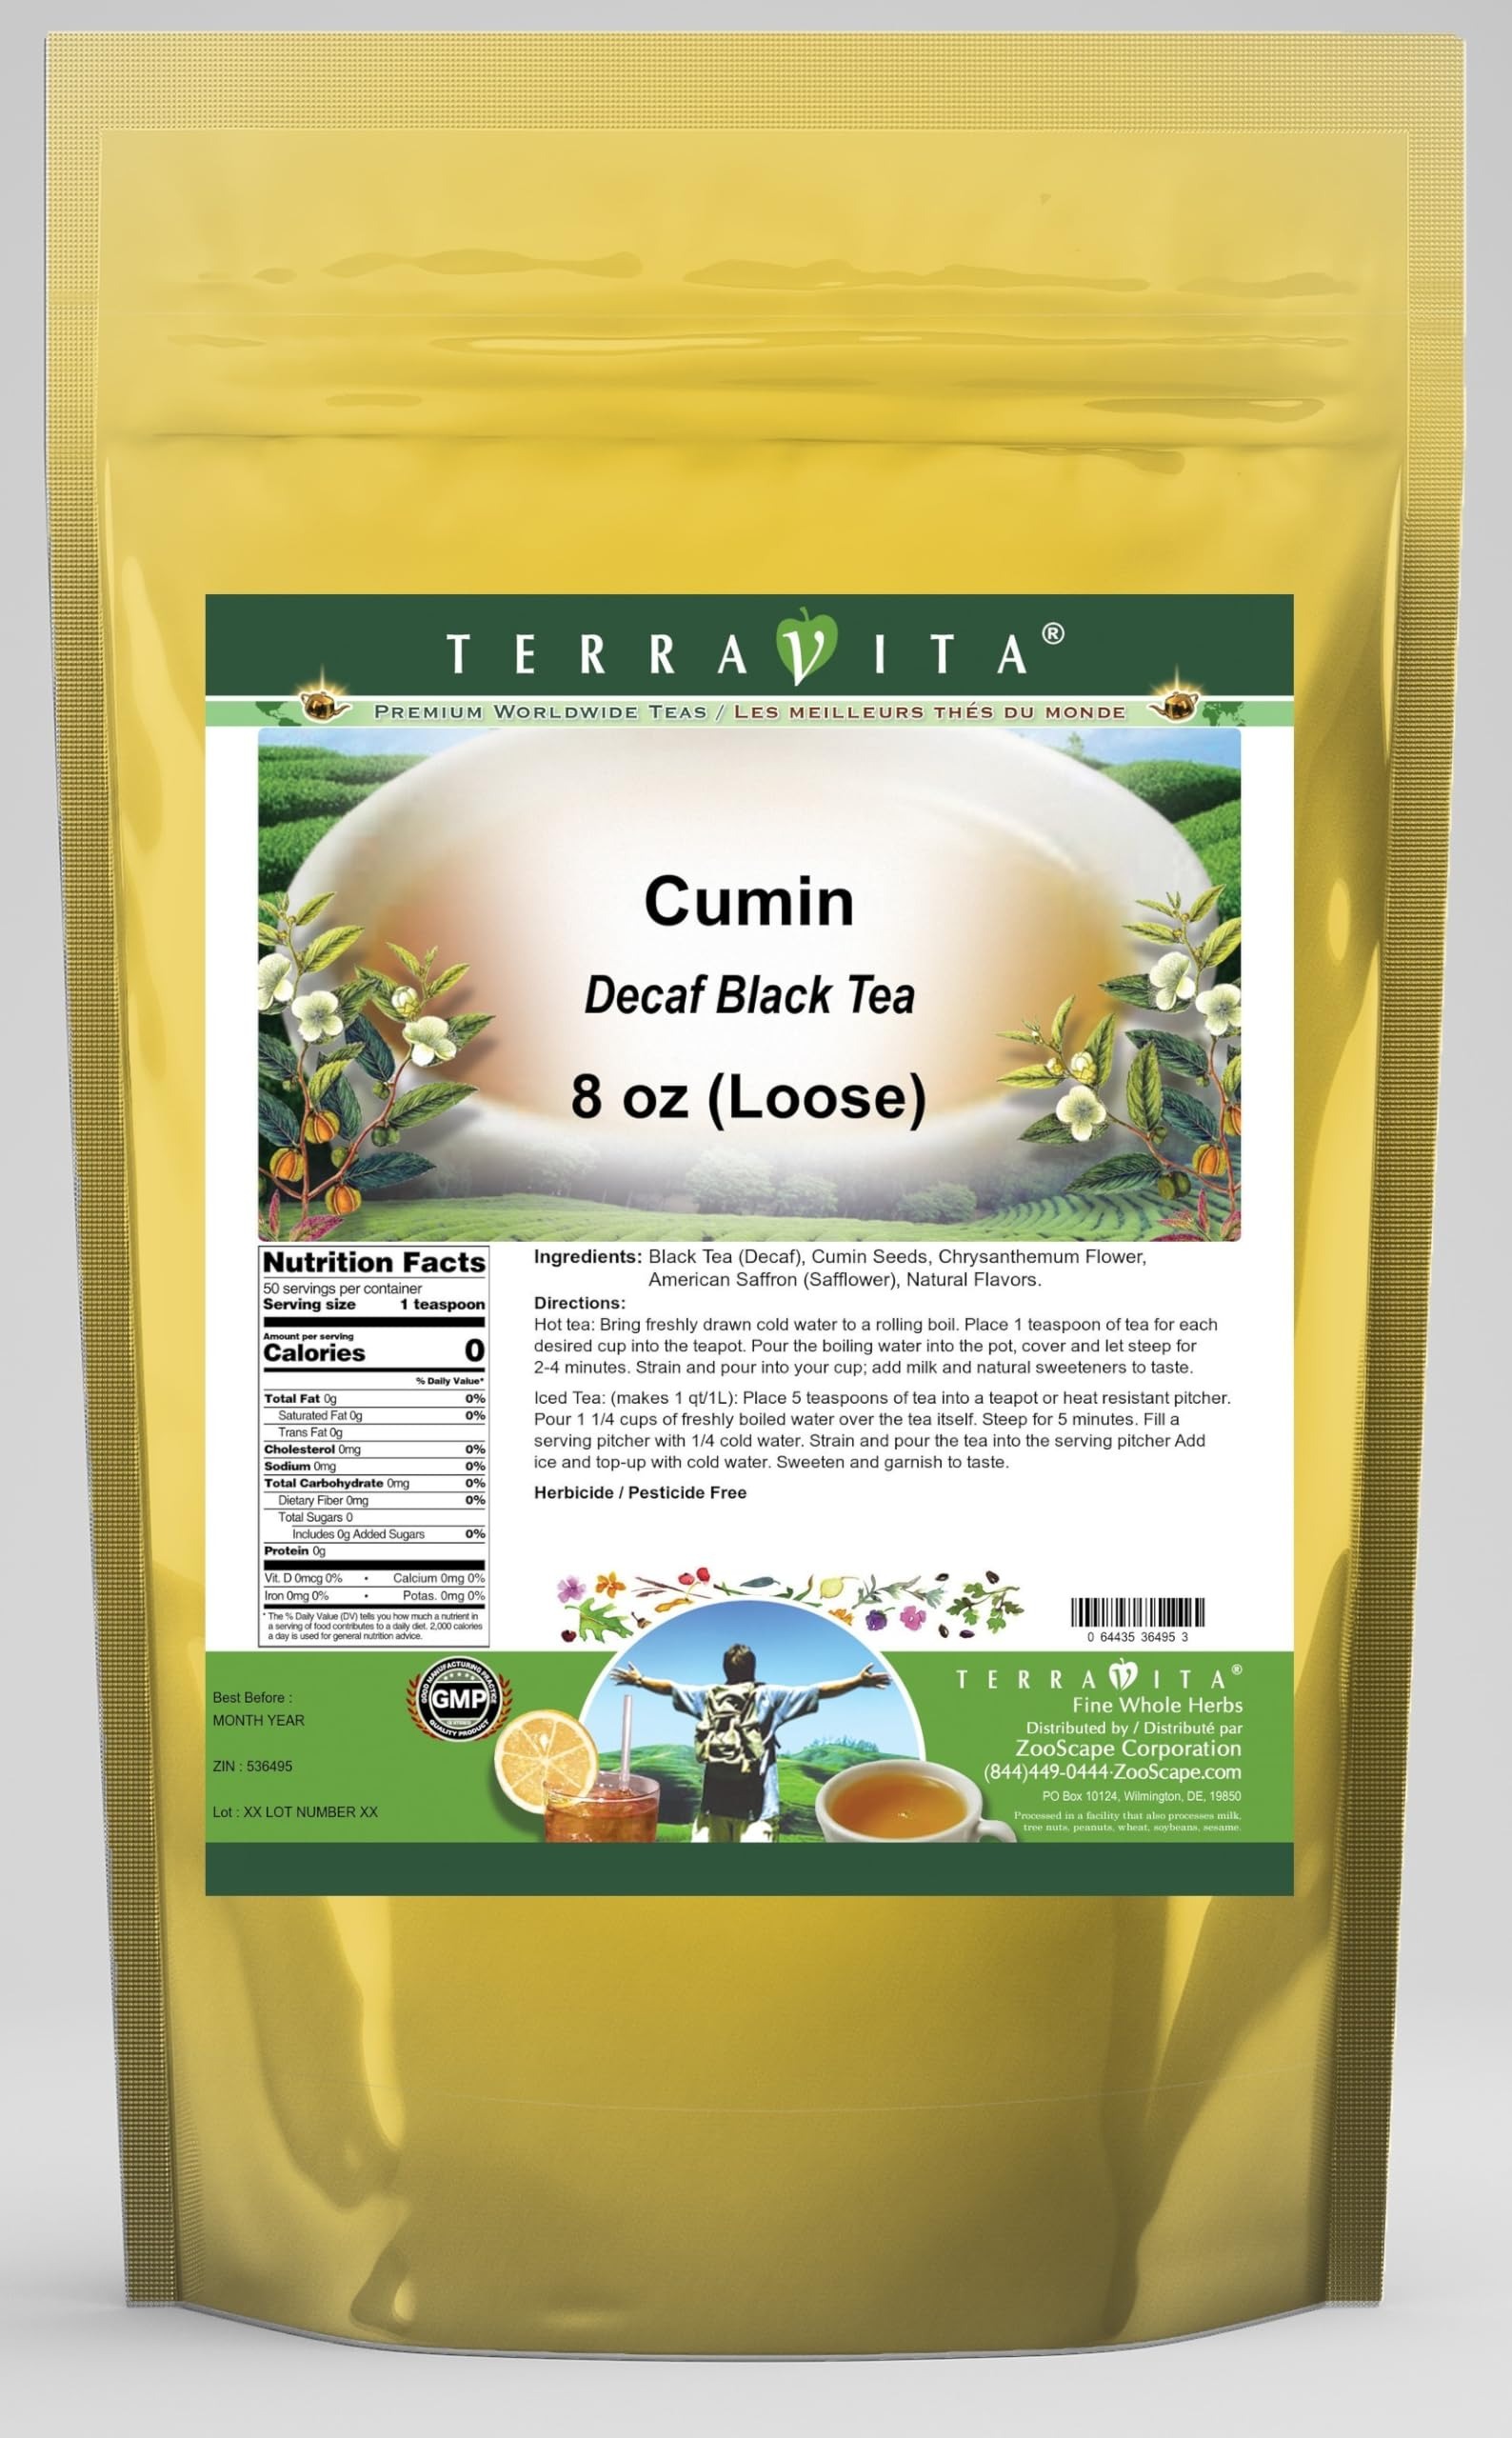
Item Name: Cumin Decaf Black Tea (Loose) (8 oz, ZIN: 536495) - 3 Pack
Bullet Point 1: Our Cumin Decaf Black Tea is a wonderful flavored decaffeinated Black tea with Cumin Seeds, Chrysanthemum Flower and American Saffron (Safflower). You will enjoy the simple and elegant Cumin taste! - Ingredients: Decaf Black tea, Cumin Seeds, Chrysanthemum Flower, American Saffron (Safflower) and Natural Cumin Flavor.
Bullet Point 2: No fillers.
Bullet Point 3: Manufacturer: TerraVita
Bullet Point 4: Size: 8 oz
Bullet Point 5: Loose Leaf Black Tea - Packed in a convenient upright pouch!
Product Description: Our Cumin Decaf Black Tea is a wonderful flavored decaffeinated Black tea with Cumin Seeds, Chrysanthemum Flower and American Saffron (Safflower). You will enjoy the simple and elegant Cumin taste! - Ingredients: Decaf Black tea, Cumin Seeds, Chrysanthemum Flower, American Saffron (Safflower) and Natural Cumin Flavor. - Hot tea brewing method: Bring freshly drawn cold water to a rolling boil. Place 1 teaspoon of tea for each desired cup into the teapot. Pour the boiling water into the pot, cover and let steep for 2-4 minutes. Strain and pour into your cup; add milk and natural sweeteners to taste. - Iced tea brewing method: (to make 1 liter/quart): Place 5 teaspoons of tea into a teapot or heat resistant pitcher. Pour 1 1/4 cups of freshly boiled water over the tea itself. Steep for 5 minutes. Fill a serving pitcher with 1/4 cold water. Strain and pour the tea into the serving pitcher Add ice and top-up with cold water. Sweeten and garnish to taste. - TerraVita is an exclusive line of premium-quality, natural source products that use only the finest, purest and most potent ingredients found around the world. TerraVita is hallmarked by the highest possible standards of purity, potency, stability and freshness. All of our products are prepared with the highest elements of quality control, from raw materials through the entire manufacturing process, up to and including the moment that the bottles or bags are sealed for freshness and shipped out to you. Our highest possible standards are certified by independent laboratories and backed by our personal guarantee. - TerraVita exists to meet and ensure your family's health and wellness without the harmful effects of chemicals and health products. We strive to make all of our products affordable and reliable and are constantly
Value: 24.0
Unit: Ounce

Price: 128.44